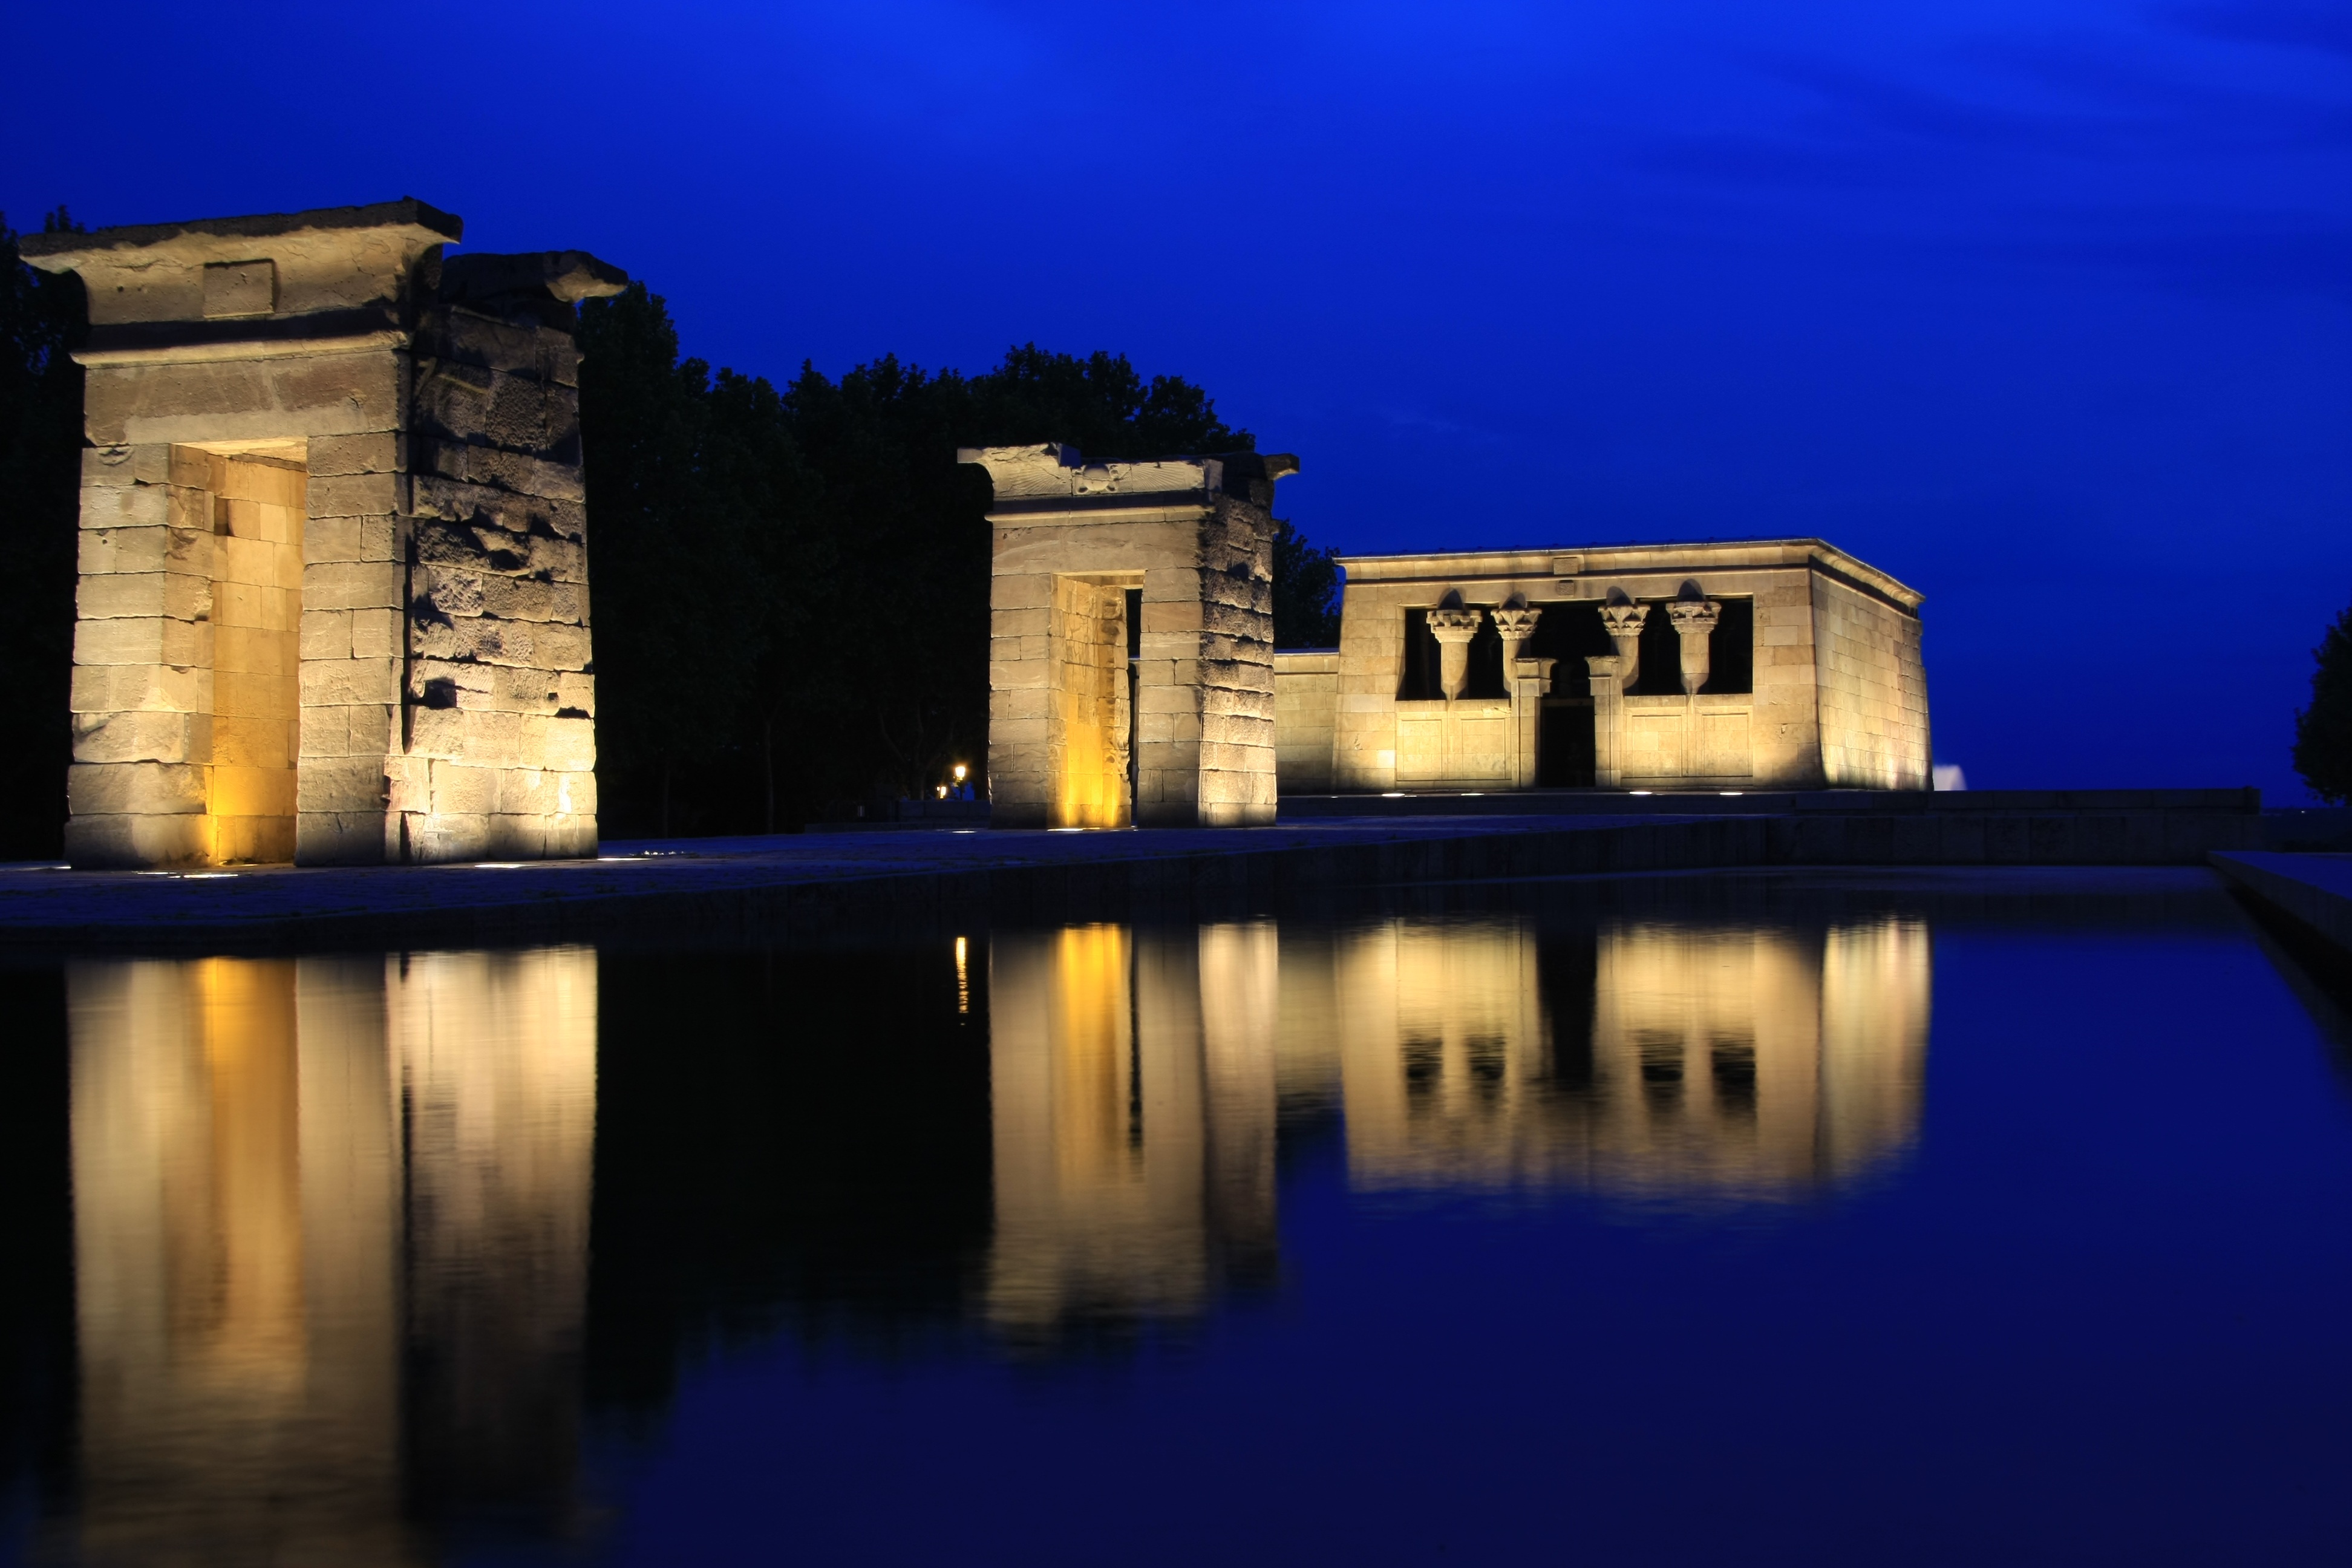
light, sky, sunset, night, house, morning, cityscape, dusk, evening, reflection, darkness, blue, temple, egyptian, highlights, temple debod